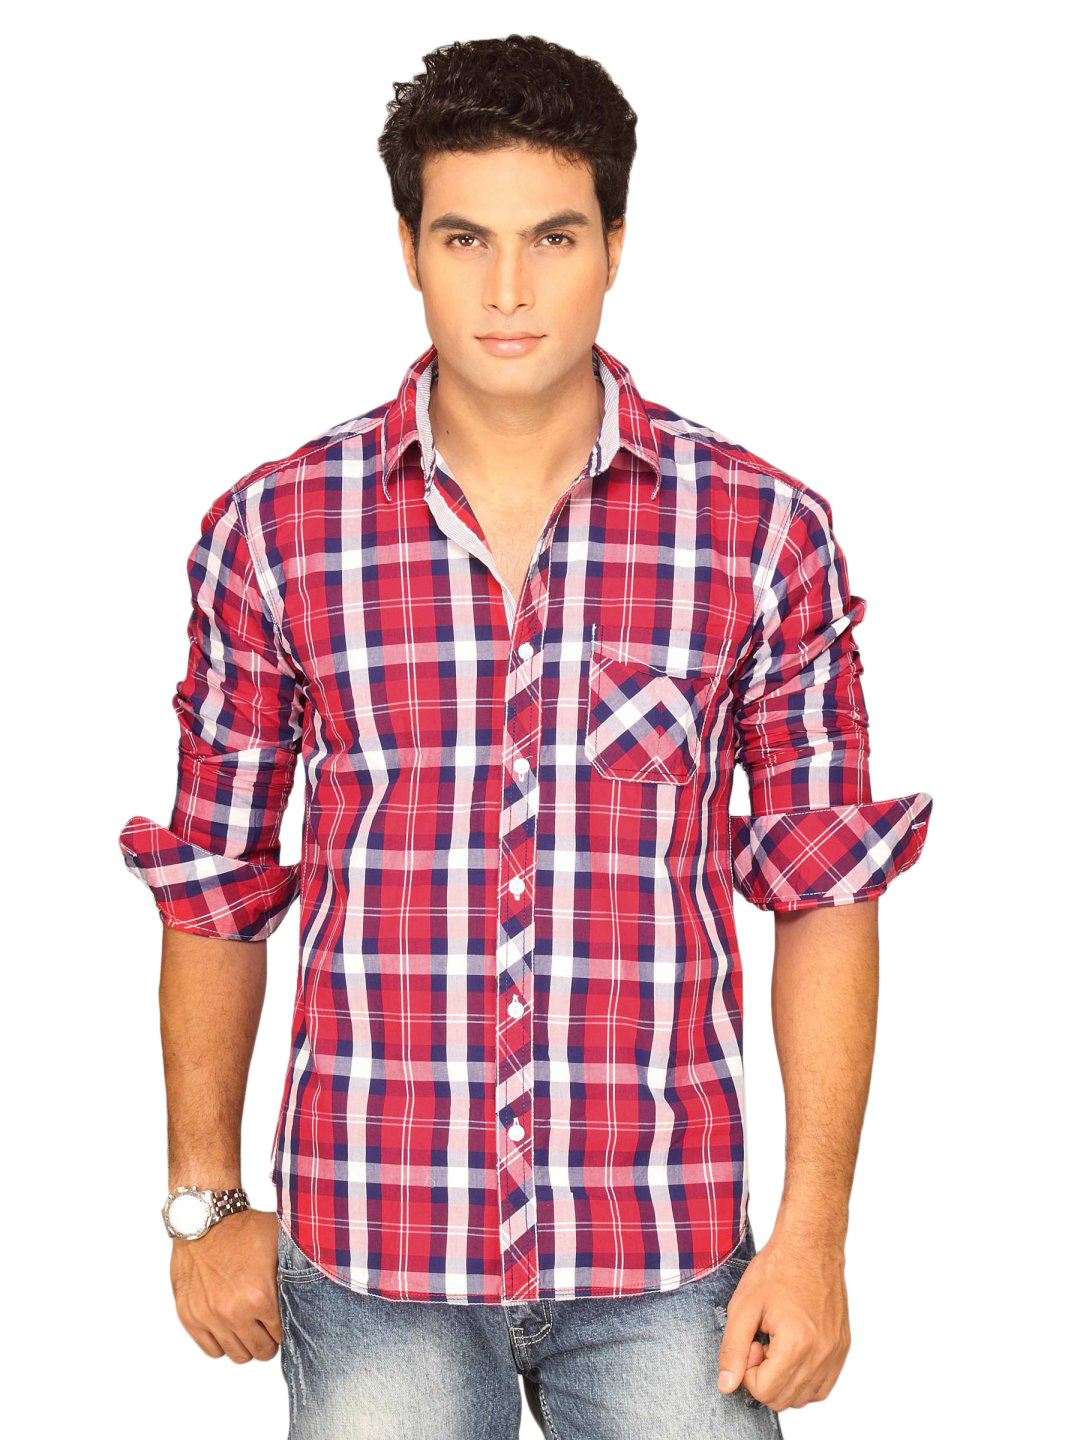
Highlander Men Red Blue White Checked Shirt
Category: Apparel / Topwear / Shirts
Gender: Men
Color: Red
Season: Summer 2011
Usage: Casual